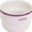
Label: bowl